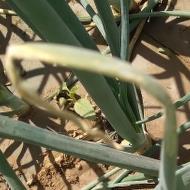
Crop: Onion
Condition: alternaria-d